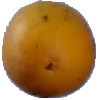
Label: Cucumber Ripe 2